Sky position (RA, Dec in degrees): 216.286, -2.706
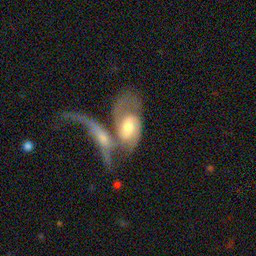
Galaxy morphology: Merging Galaxies